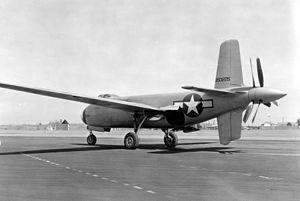
Le Douglas XB-42 Mixmaster, connu chez son constructeur comme le Model 459, est un prototype de bombardier léger à moteurs à pistons américain conçu par la Douglas Aircraft Company ; il est initialement désigné XA-42, dans la nomenclature des avions d'attaque au sol avant d'être reclassé comme bombardier en 1943. Le projet est développé à partir de 1943, pendant le Seconde Guerre mondiale, comme solution à plus long rayon d'action que le A-20 Havoc. En juin 1943, deux prototypes sont commandés par les United States Army Air Forces et le premier réalise son premier vol en mai 1944. Toutefois, en raison de la fin de la guerre et de l'arrivée des avions à réaction, plus performants, le projet ne débouche sur aucune commande en série.